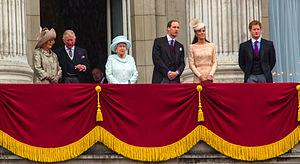
La maison Windsor est l'actuelle maison royale du Royaume-Uni de Grande-Bretagne et d'Irlande du Nord et des royaumes du Commonwealth.
La famille royale britannique regroupe les personnes liées de près à la monarchie britannique. Il n'y a pas de définition stricte de qui est membre, ou de qui n'est pas membre de la famille royale, et différentes listes de membres peuvent être établies, selon l’événement. Il existe cependant deux listes principales :